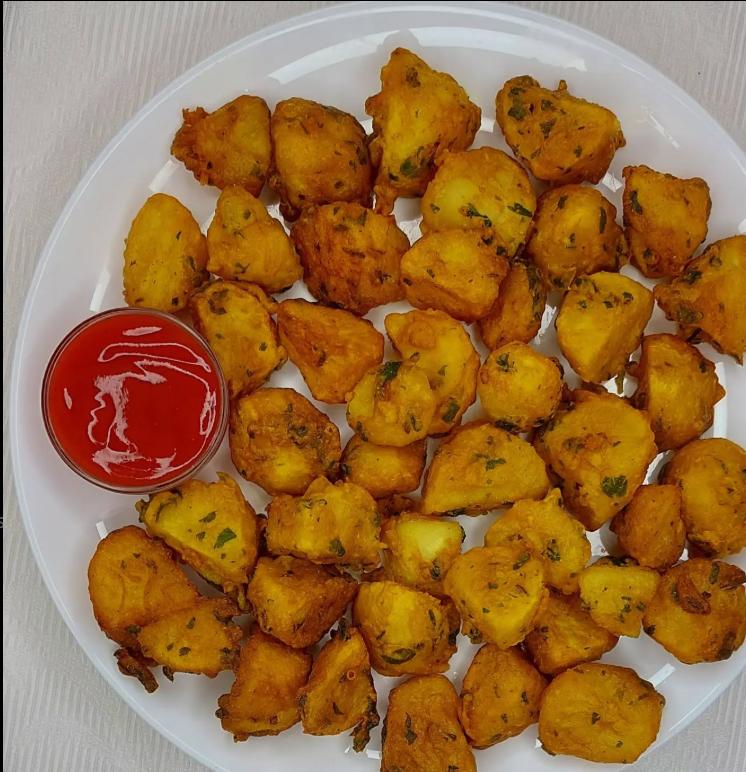
Sahani hii nyeupe imebeba chakula aina ya viazi. Yaani hii inaonekana kama picha baada ya kupikwa na kukatwa kwa baadhi. Kuna roho upande wa hapa. Upande hapo iliyo rangi ya kijivu. Sahani hicho imewekwa katika meza iliyo kutandikwa tandiko.